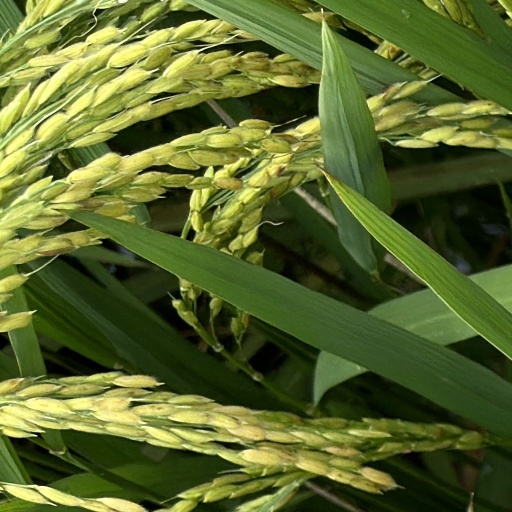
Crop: rice